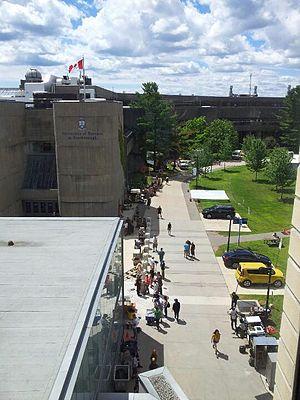
Shadowhunters est une série télévisée américaine en 55 épisodes d'environ 42 minutes développée par Ed Decter et diffusée entre le 12 janvier 2016 et le 6 mai 2019 sur Freeform. C’est une série qui a pour thème principal des jeunes chasseurs de l'ombre qui protège les terrestres des créatures de l'ombre.